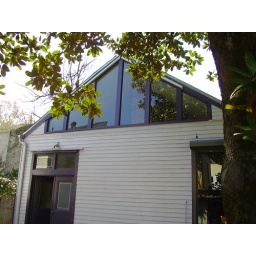
windows i put in gable end of a house